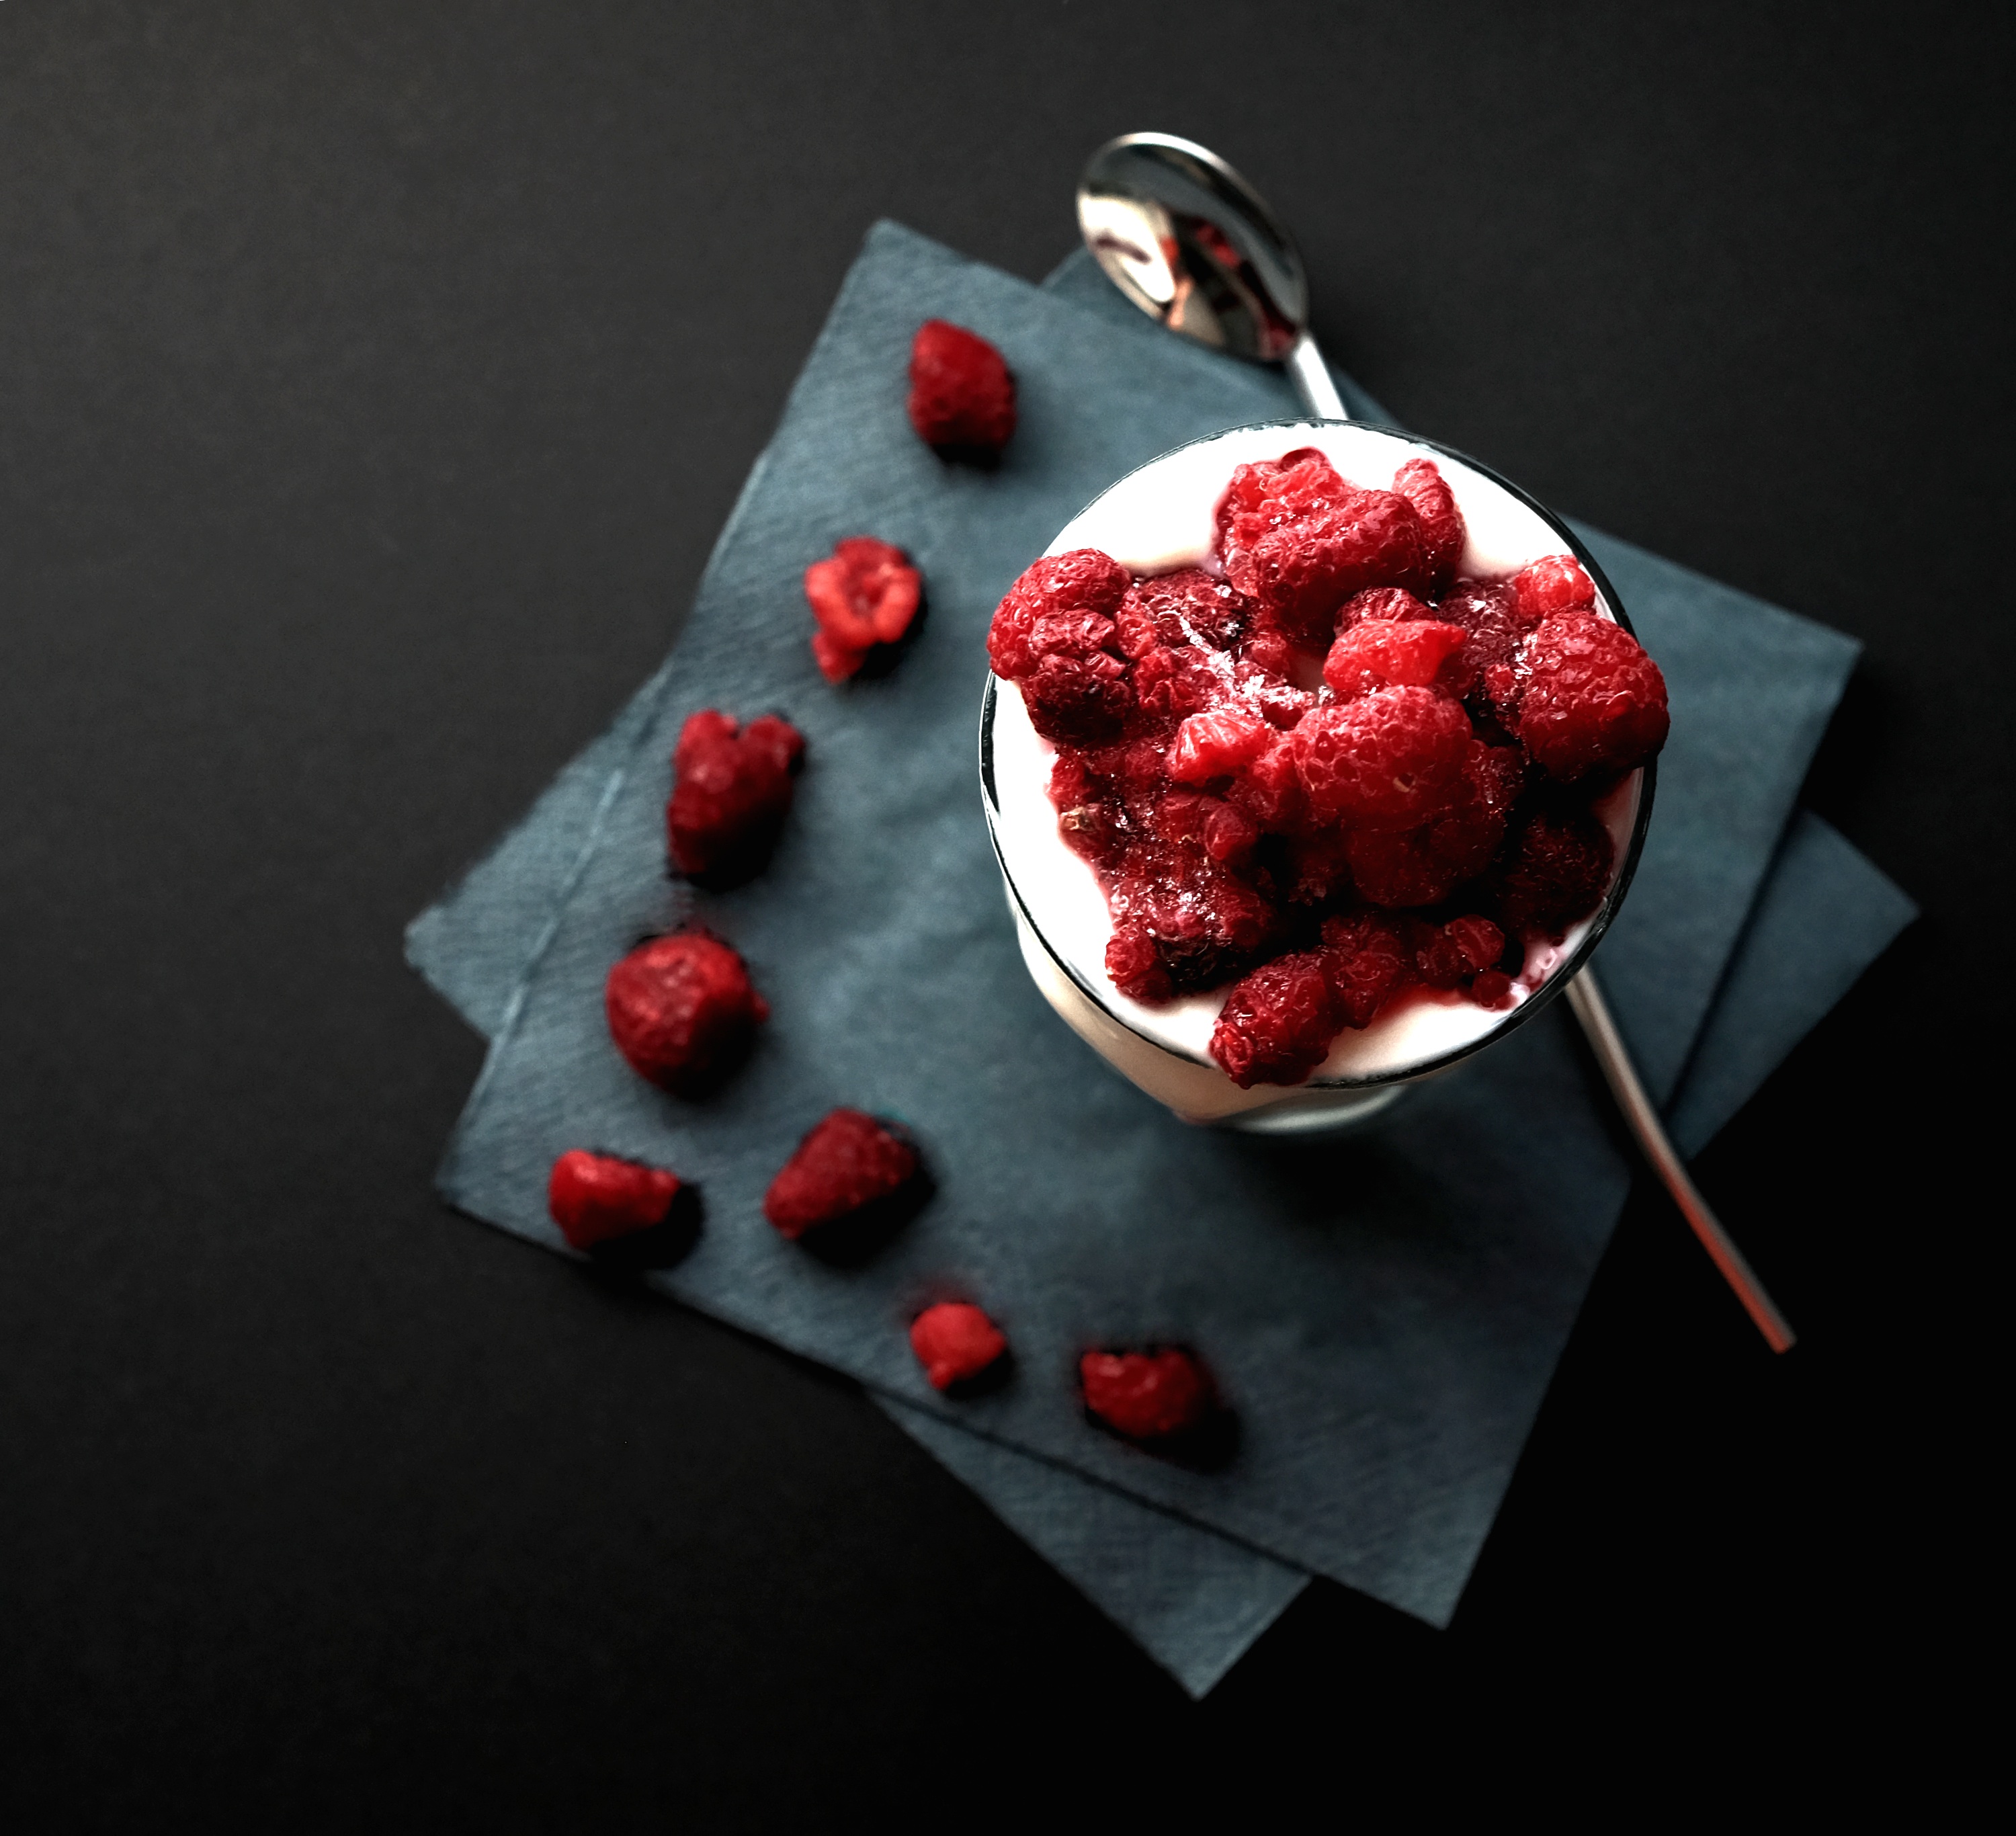
plant, raspberry, fruit, berry, petal, heart, food, red, produce, dessert, strawberry, napkin, yoghurt, icing, organ, strawberries